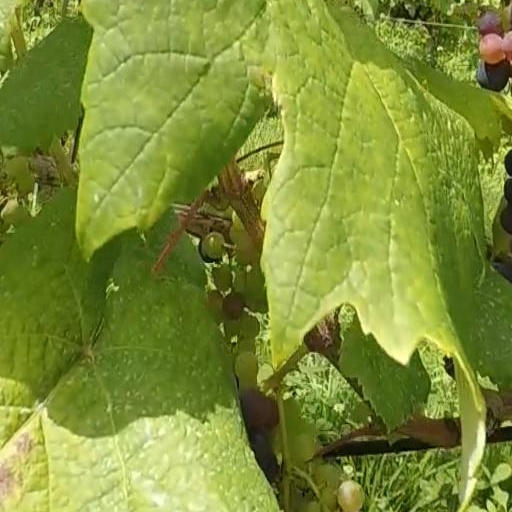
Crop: grape